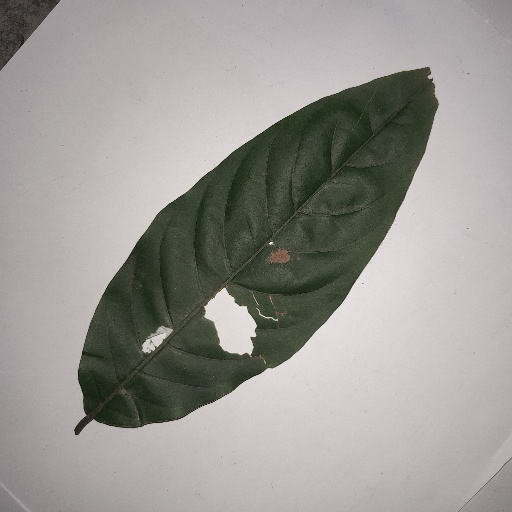
Species: HariTaki
Leaf condition: Bacterial Spot